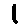
Label: 1